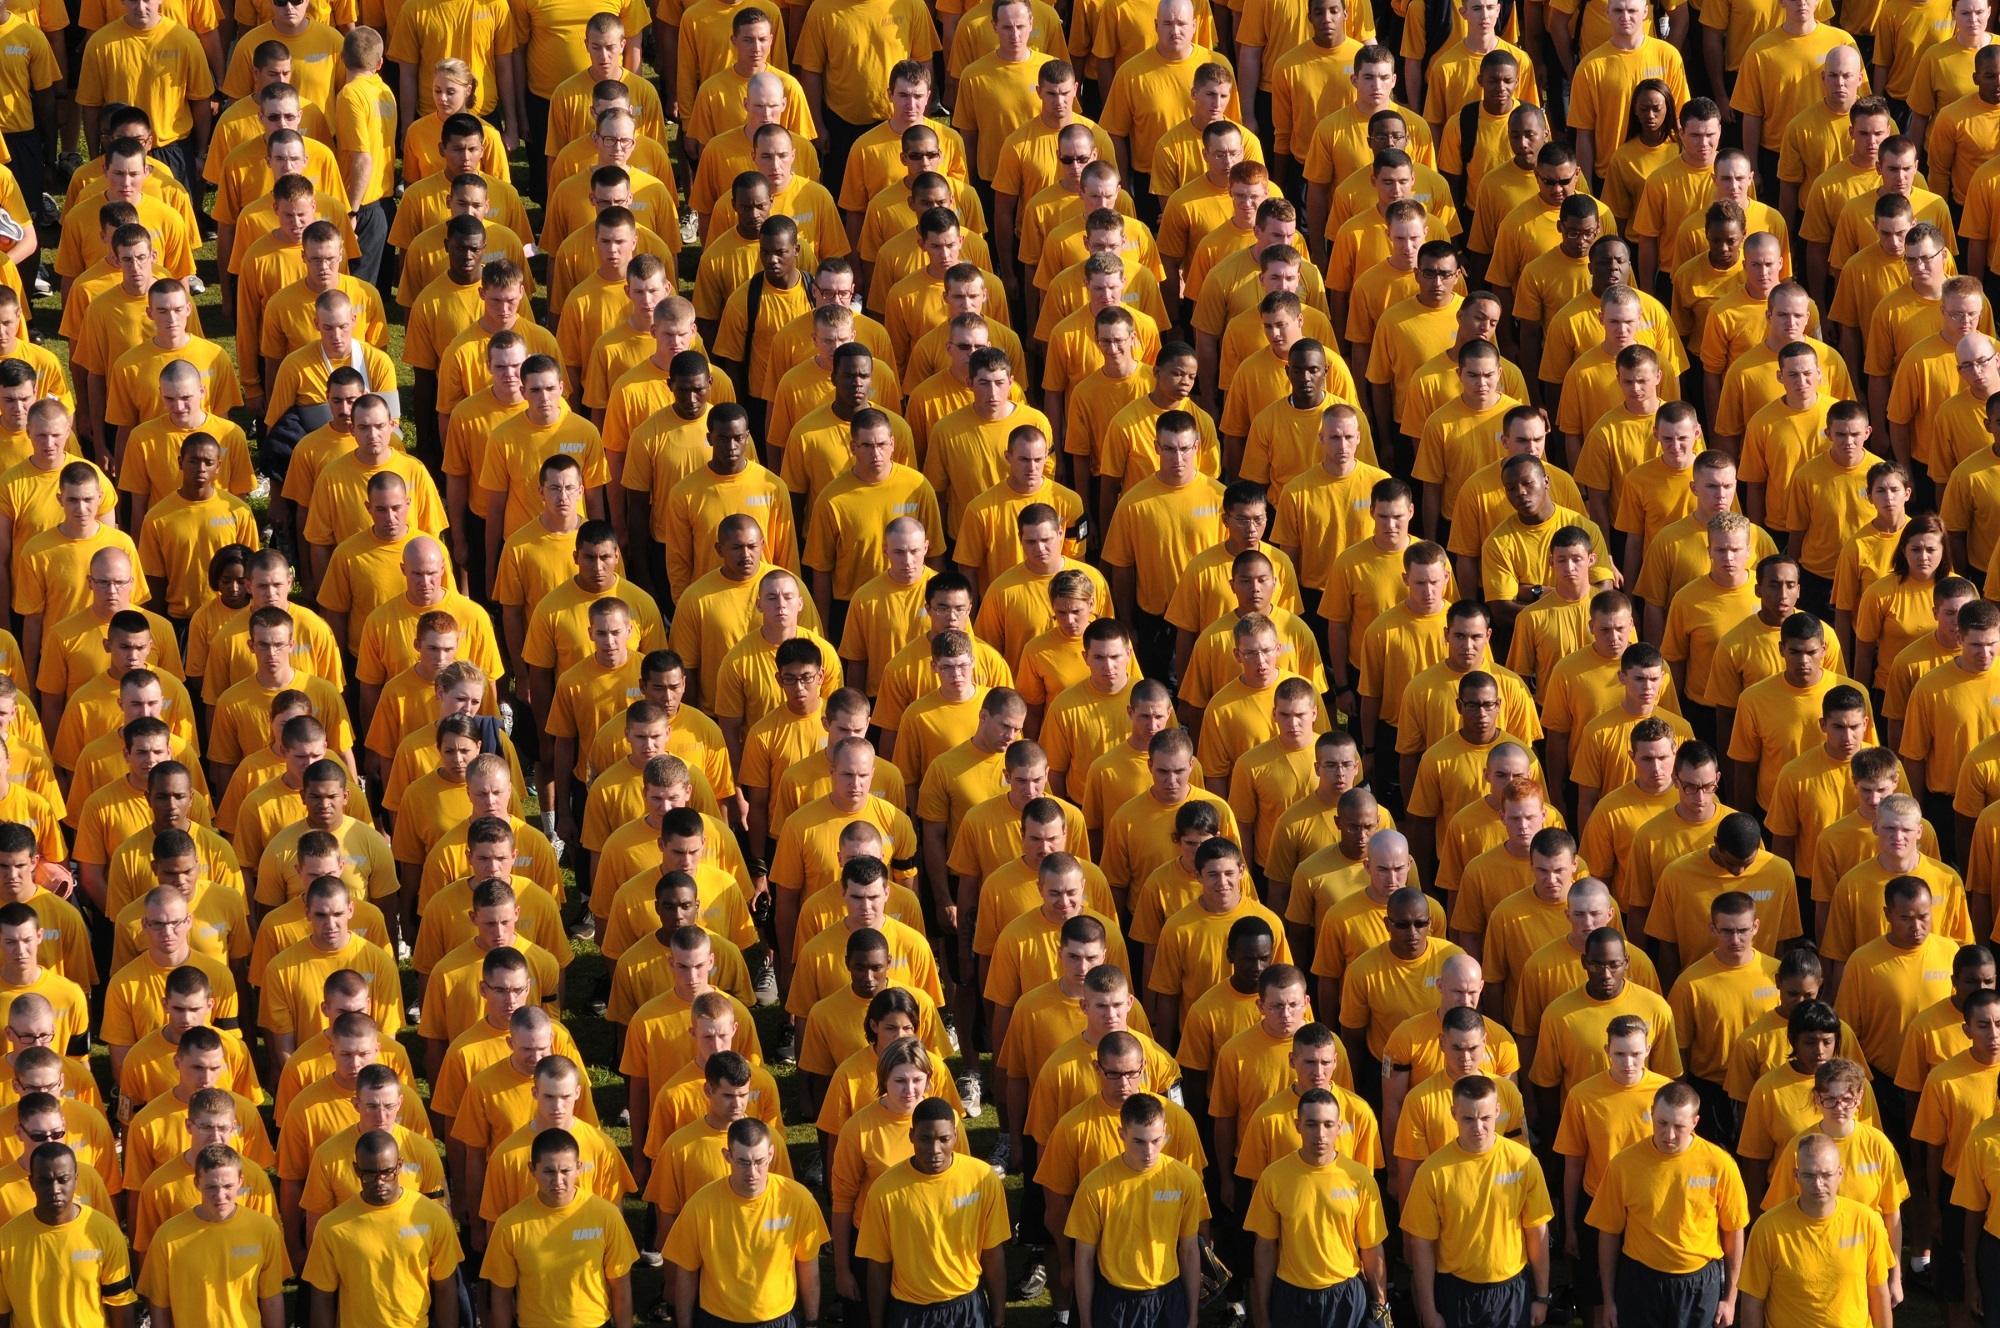
group, people, crowd, audience, food, produce, crop, organized, yellow, agriculture, men, navy, attentive, sailors, man made object